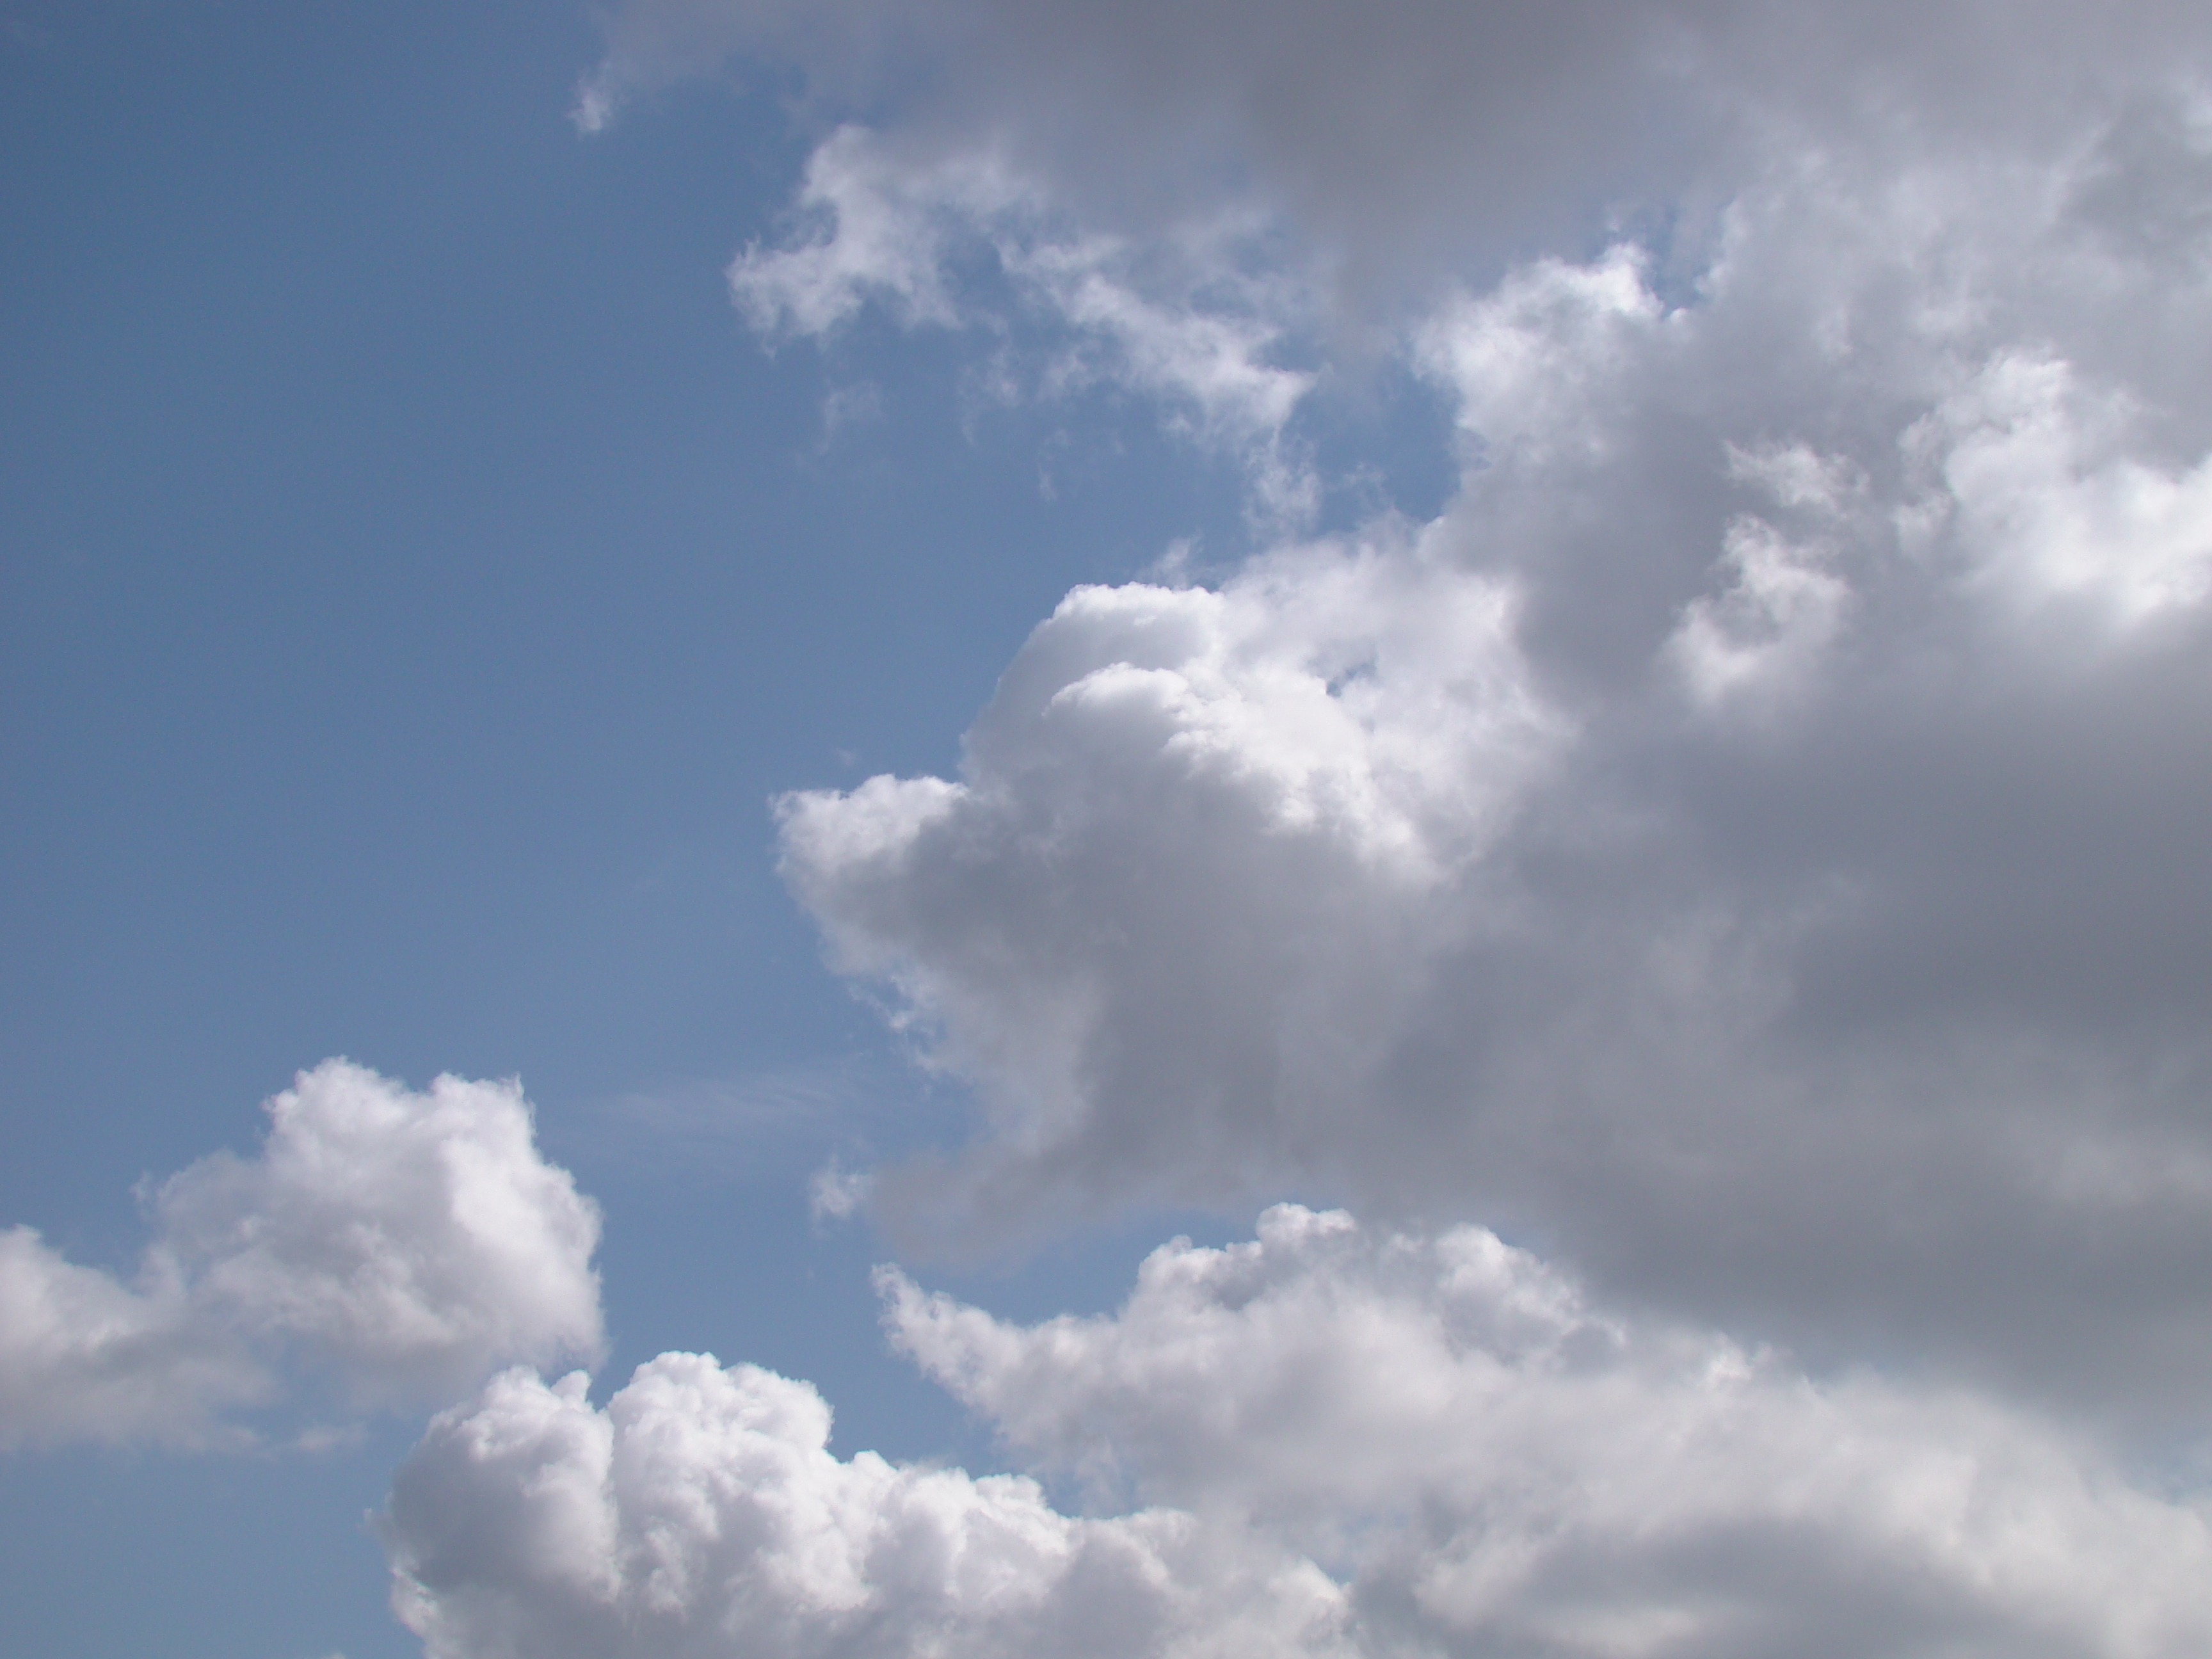
cloud, sky, atmosphere, daytime, cumulus, blue, clouds, day, meteorological phenomenon, atmosphere of earth